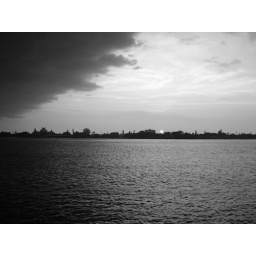
nice cloud was coming over the sky